Bheemili Beach

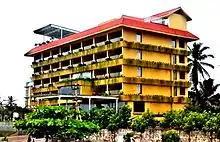
Novotel beach resort at Bheemunipatnam

The East India Company and Dutch East India Company both had trading ports here.